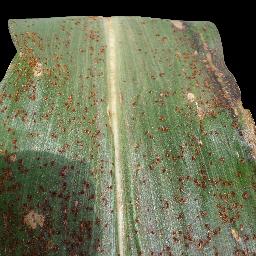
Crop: corn
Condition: (maize)_common_rust